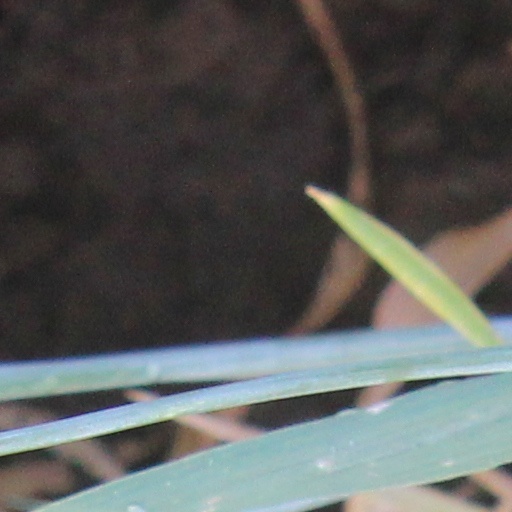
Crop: wheat